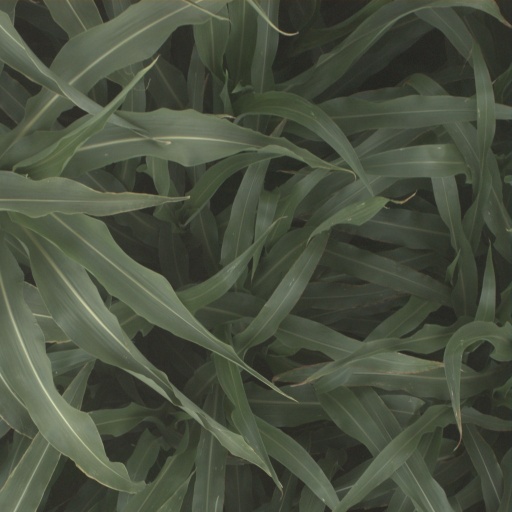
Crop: sorghum